Greene County Courthouse (Missouri)

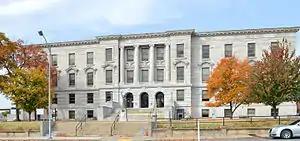
Greene County Courthouse, October 2015

Greene County Courthouse, also known as Historic Greene County Courthouse, is a historic courthouse located at Springfield, Greene County, Missouri. It was built between 1910 and 1912, and is a four-story, Classical Revival style rusticated stone building. It has a flat roof and low dome over a rotunda. The front facade features a free colonnade of four Ionic order columns that extend the height of the upper two floors. Also on the property are the contributing bronze replica of the Statue of Liberty, the stone bases of two columns from the former courthouse, and a World War I cannon. It was the seat of Greene County government until a new Judicial Courts Building and Justice Center were built in the 1990s.